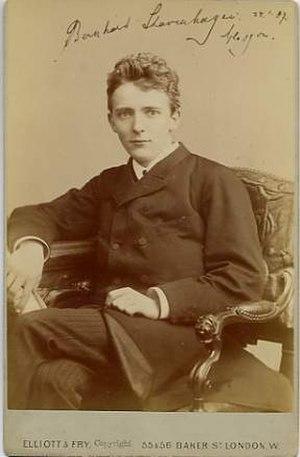
Bernhard Stavenhagen est un pianiste, compositeur et chef d'orchestre allemand. Sa musique a été fortement influencée par Franz Liszt. En tant que chef d'orchestre, il a été un ardent défenseur de la musique nouvelle de son époque.